Gunpowder artillery in the Middle Ages

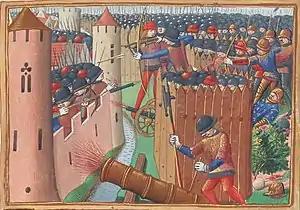
Depiction of artillery in an illustration of the Siege of Orléans of 1429 (Martial d'Auvergne, 1493)

Similar cannon to those used at Crécy appeared also at the Siege of Calais in the same year, and by the 1380s the "ribaudekin" clearly became mounted on wheels. Wheeled gun carriages became more commonplace by the end of the 15th century, and were more often cast in bronze, rather than banding iron sections together. There were still the logistical problems both of transporting and of operating the cannon, and as many three dozen horses and oxen may have been required to move some of the great guns of the period.